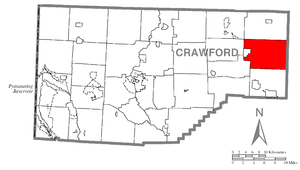
Rome Township est un township, situé à l'est du comté de Crawford, en Pennsylvanie, aux États-Unis. En 2010, il comptait une population de 1 840 habitants.